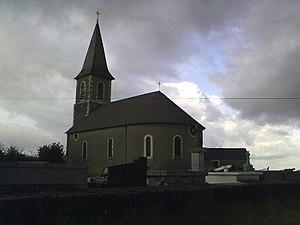
Casteide-Cami